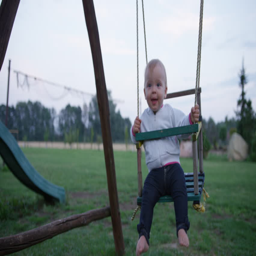
a baby girls looks at something overhead as she rocks back and forth on a swing in a garden .